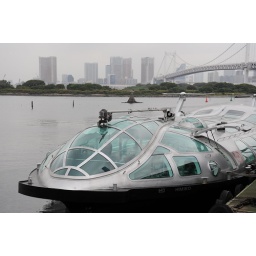
Himiko is a Asakusa river cruise boat that was designed by Shotaro Ishinomori, the author of &amp;quot;Galaxy Express 999&amp;quot;.